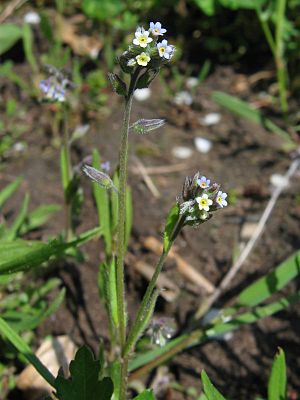
Forskelligfarvet forglemmigej
Forskelligfarvet forglemmigej er en enårig, 5-15 centimeter høj plante i rublad-familien. Den ligner bakkeforglemmigej, men kronen er først gul, siden violet og til sidst blå. Bægeret er beklædt med lige, fremadrettede hår. Ved frugtmodning er frugtstilkene skråt udstående og tydeligt kortere end bægeret.